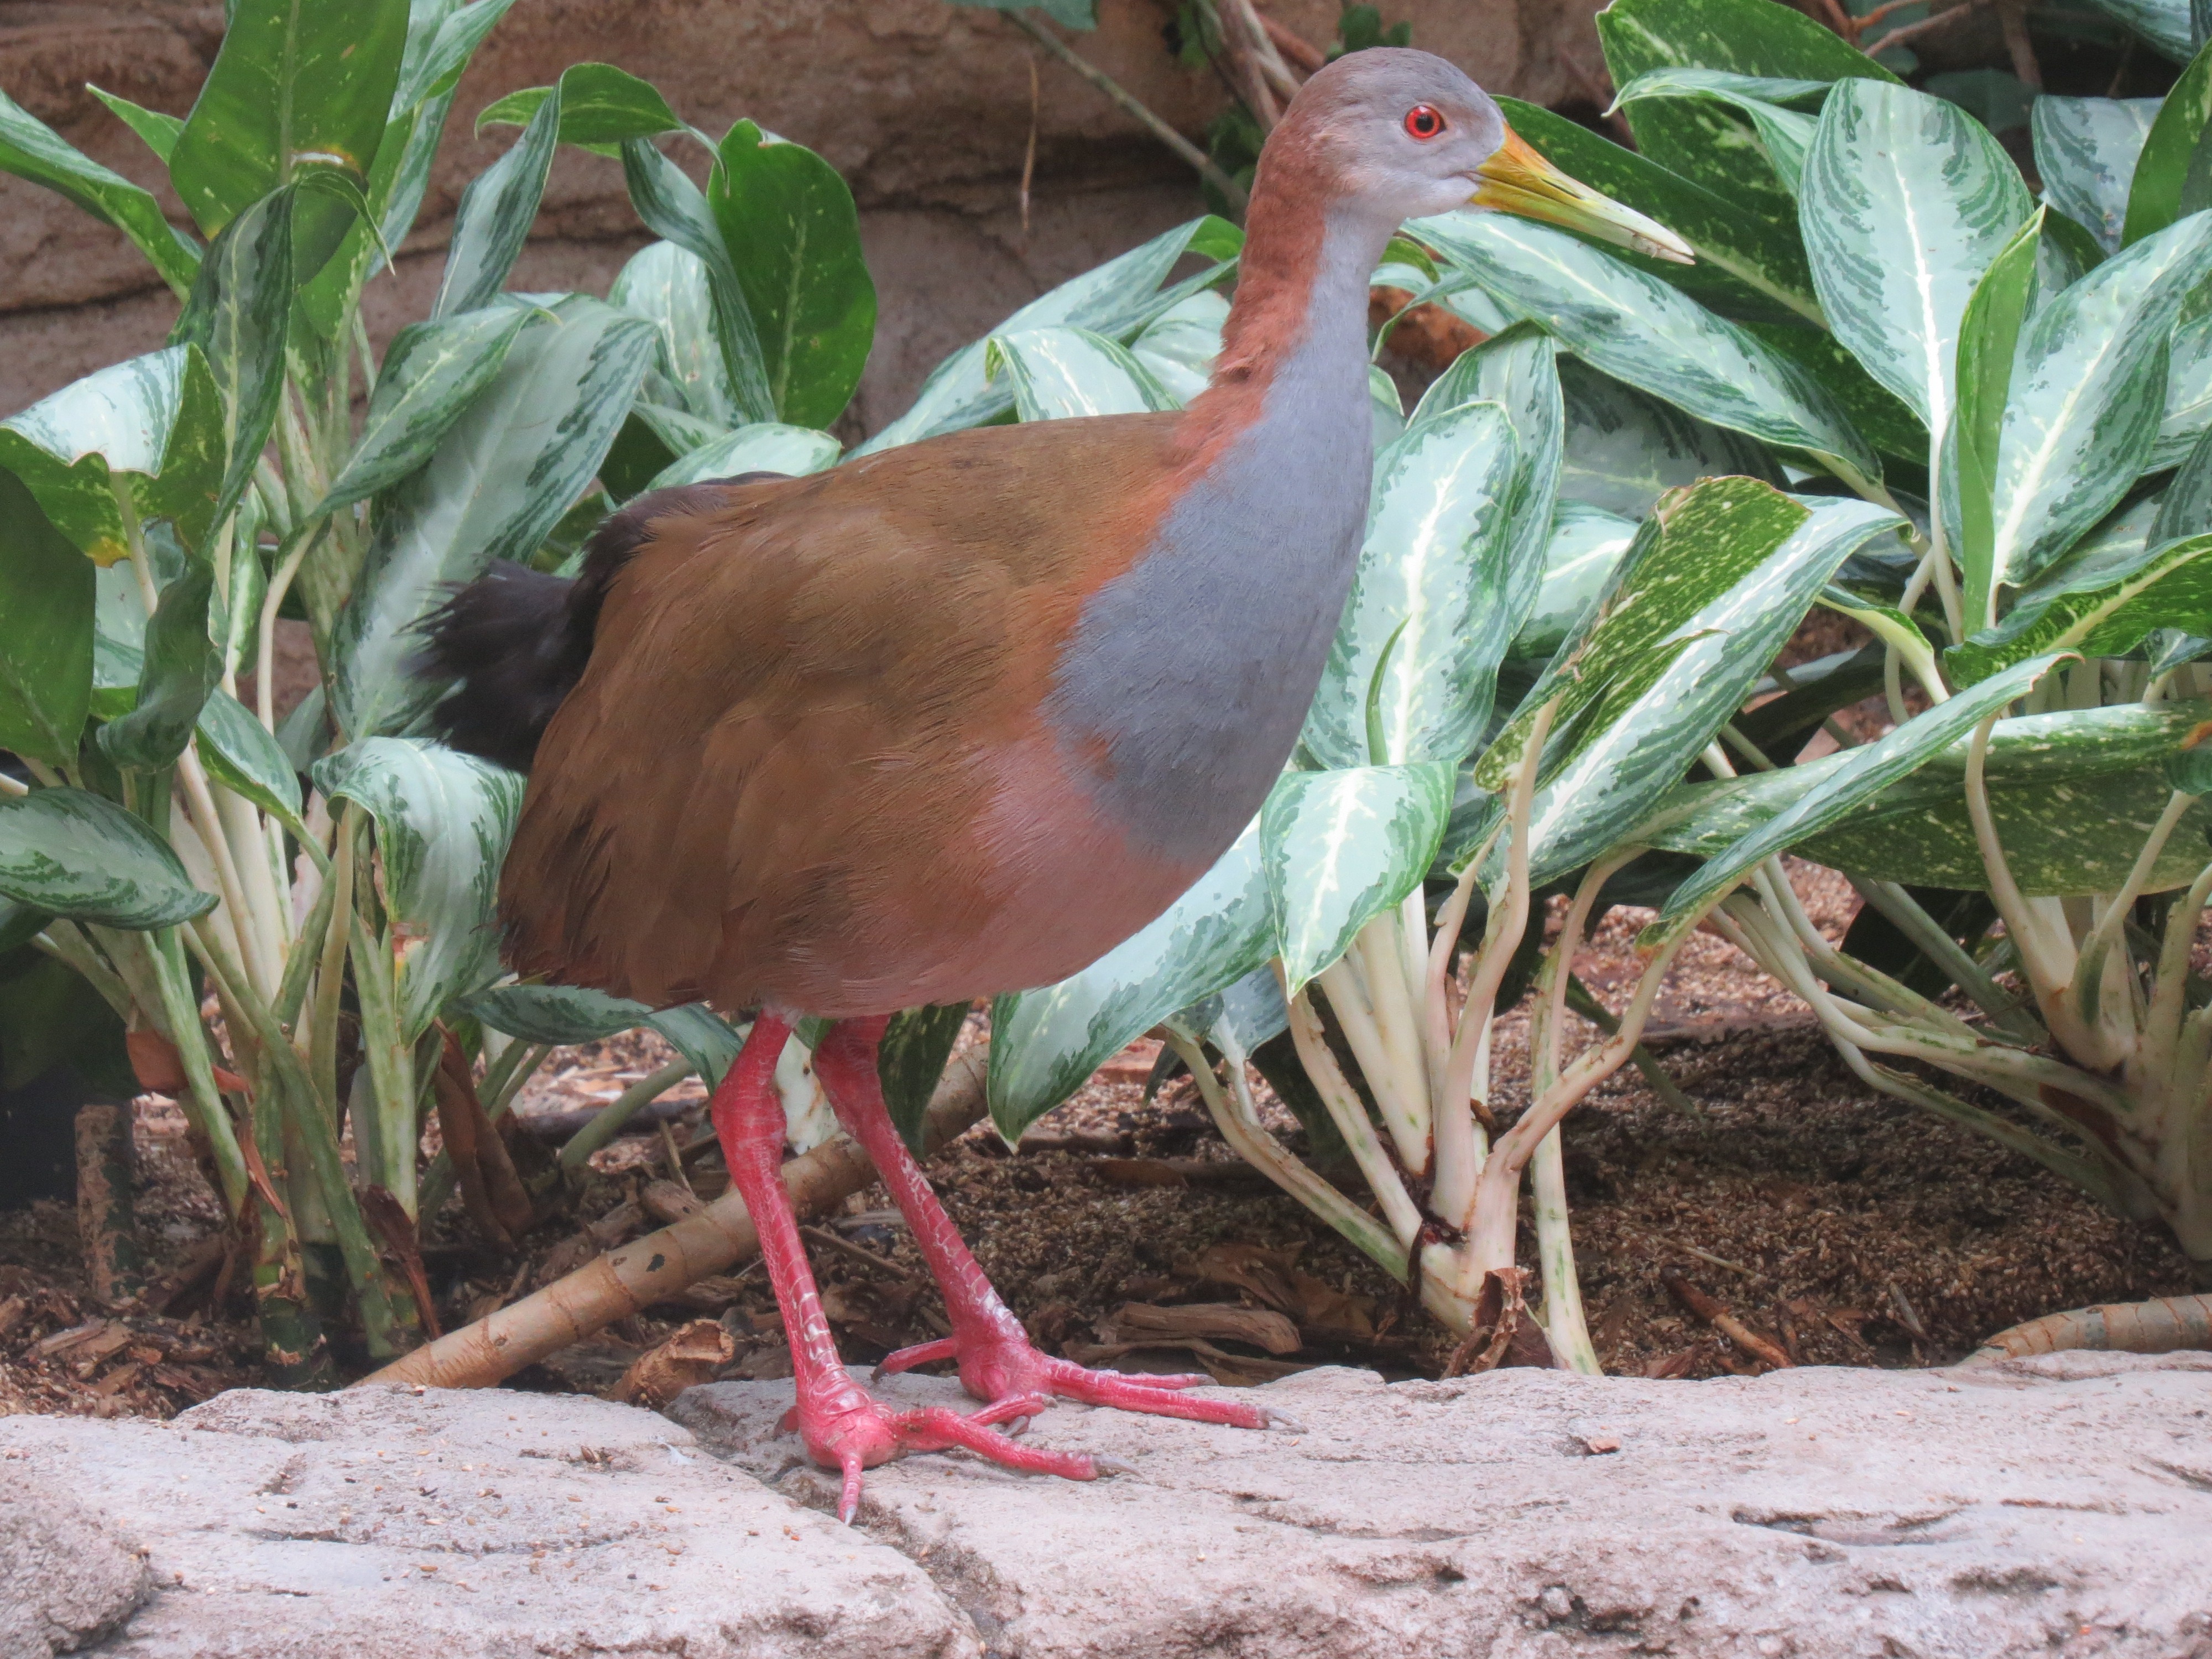
forest, outdoor, branch, bird, wing, animal, wildlife, wild, environment, zoo, beak, biology, flight, park, garden, fowl, avian, fauna, eco, ecology, ornithology, outdoors, zoology, feathers, grassland, rainforest, reserve, vertebrate, creature, big, conservation, exotic, birdwatching, observation, habitat, ibis, species, rare, safari, herbivore, migratory, ecological, giant wood rail